Charge-transfer amplifier

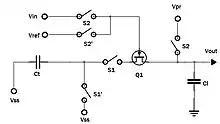
Charge-transfer amplifier schematic

The charge-transfer amplifier (CTA) is an electronic amplifier circuit. Also known as transconveyance amplifiers, CTAs amplify electronic signals by dynamically conveying charge between capacitive nodes in proportion to the size of a differential input voltage. By appropriately selecting the relative node capacitances, voltage amplification occurs by the charge-voltage relationship of capacitors. CTAs are clocked, or sampling, amplifiers. They consume zero static power and can be designed to consume (theoretically) arbitrarily low dynamic power, proportional to the size of input signals being sampled. CMOS technology is most commonly used for implementation.